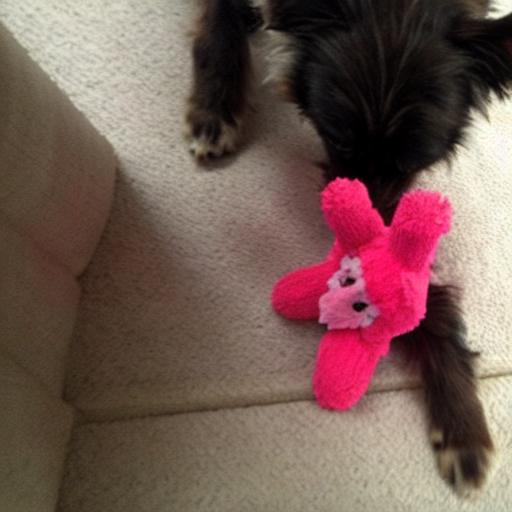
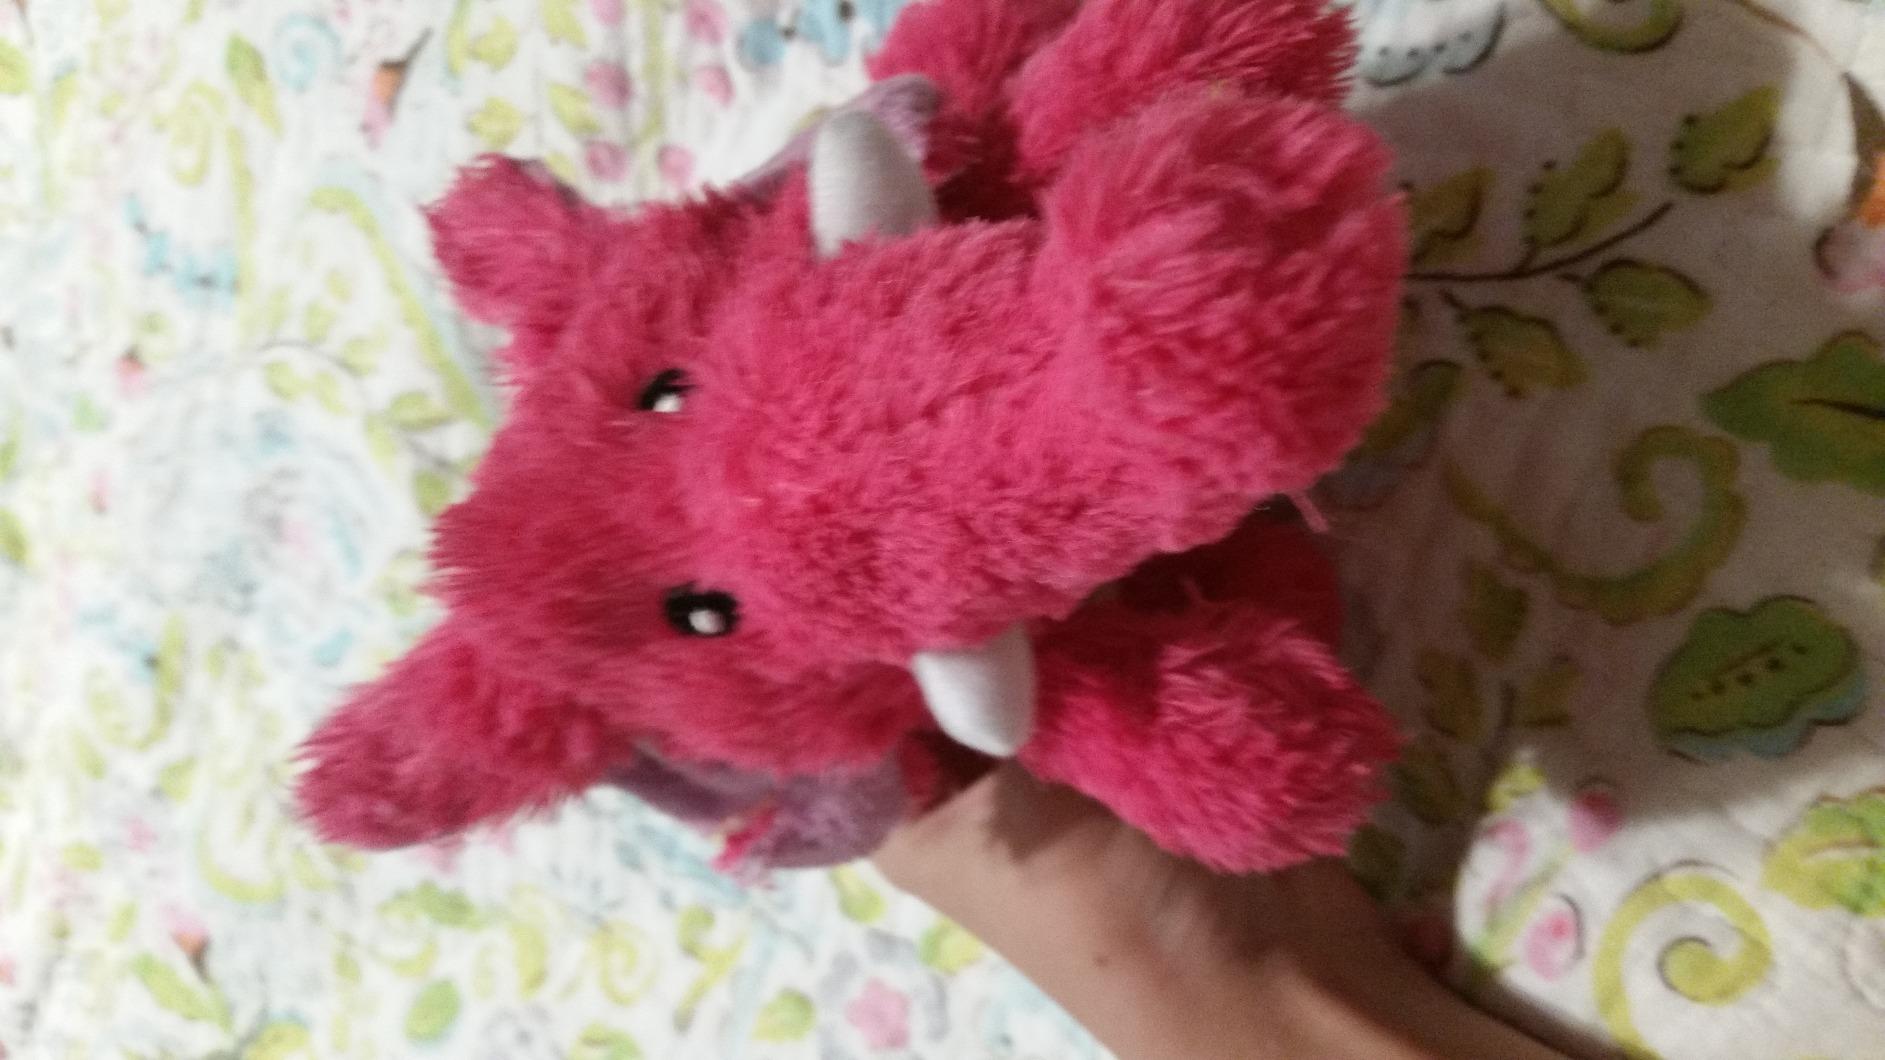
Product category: items_toy
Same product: no